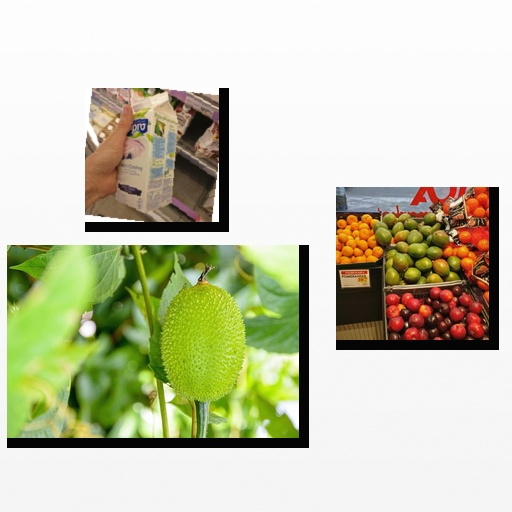
Food items: blueberry_soy_yogurt, mango, spiny_gourd